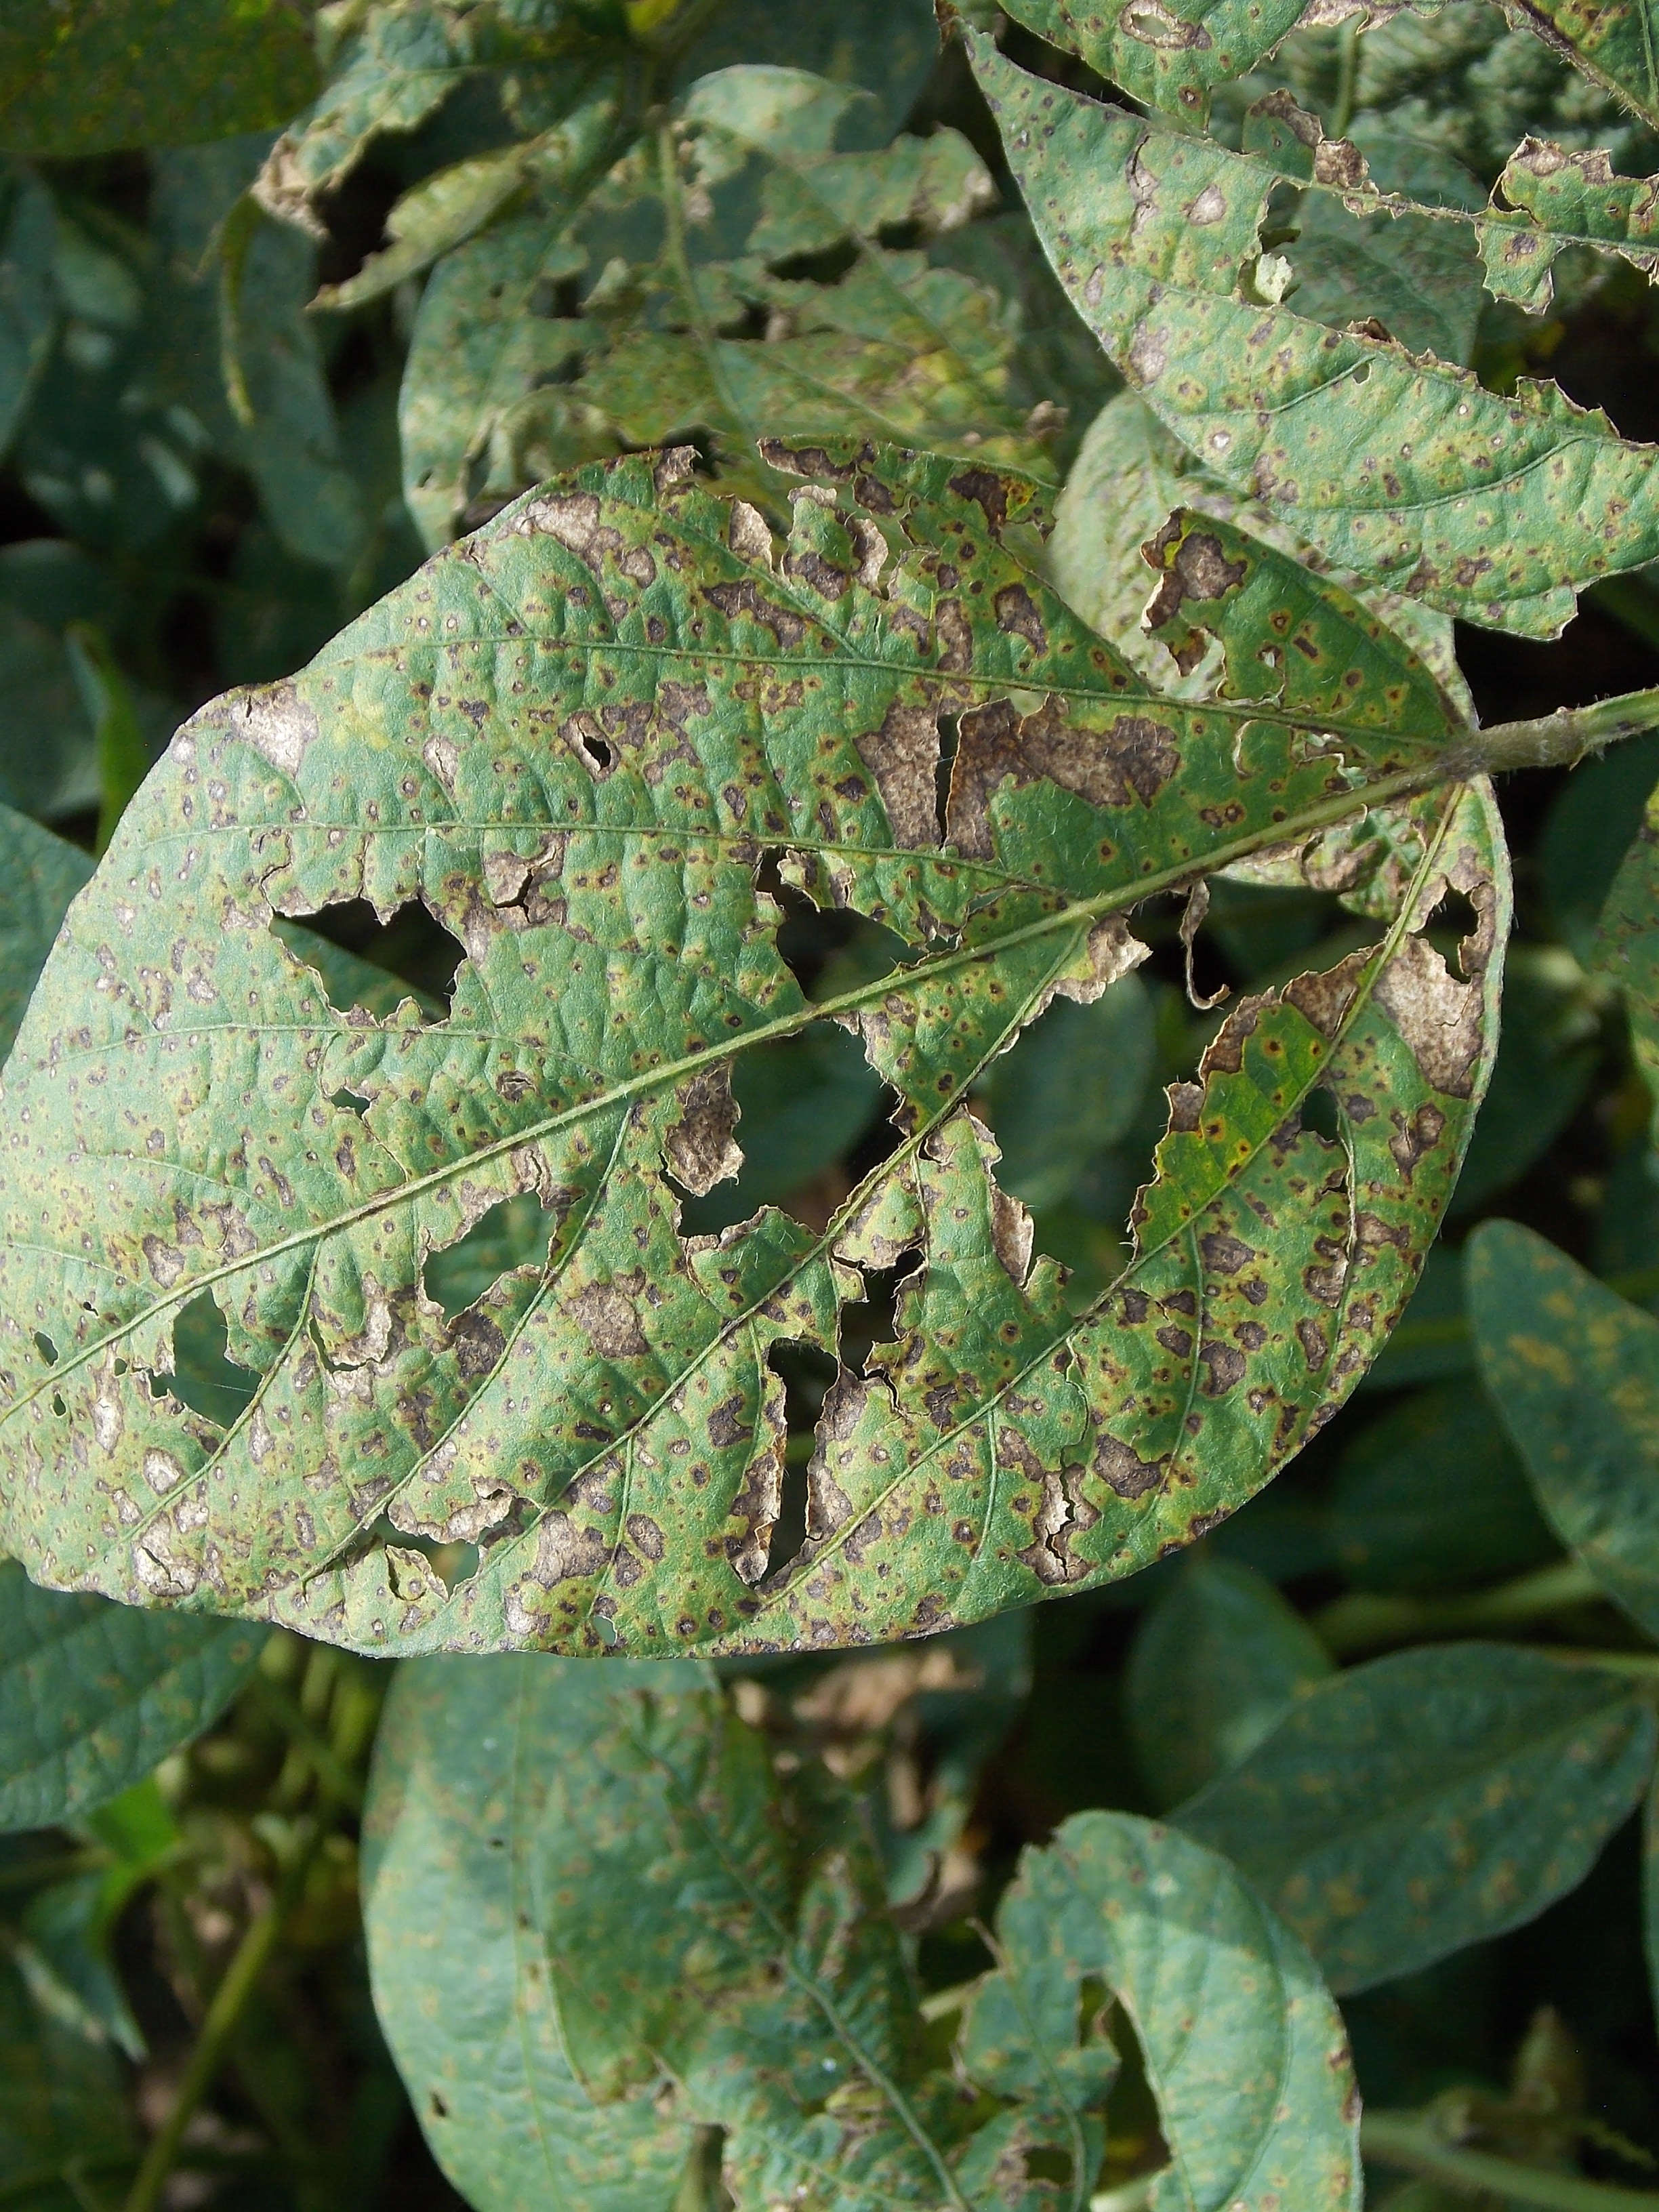
Label: Disease